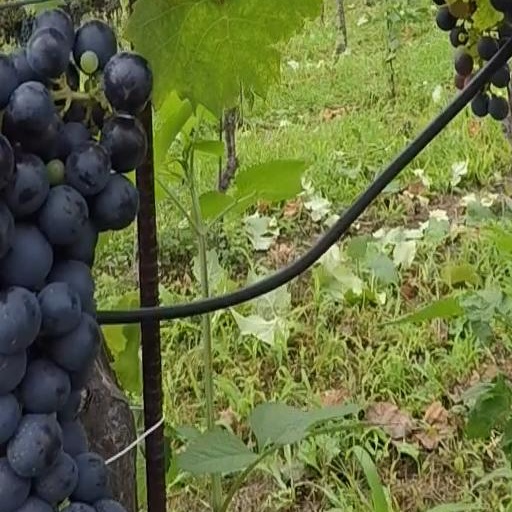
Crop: grape